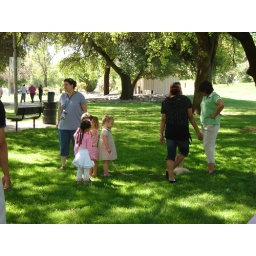
The highlight of the childrens day was standing in line waiting for there turn to hold the dogs leash.